Mariya Kozhevnikova

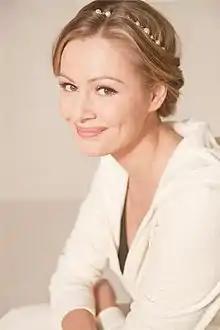
Portrait of State Duma deputy Mariya Kozhevnikova.

Mariya Aleksandrovna Kozhevnikova (born November 14, 1984) is a Russian actress and a politician.